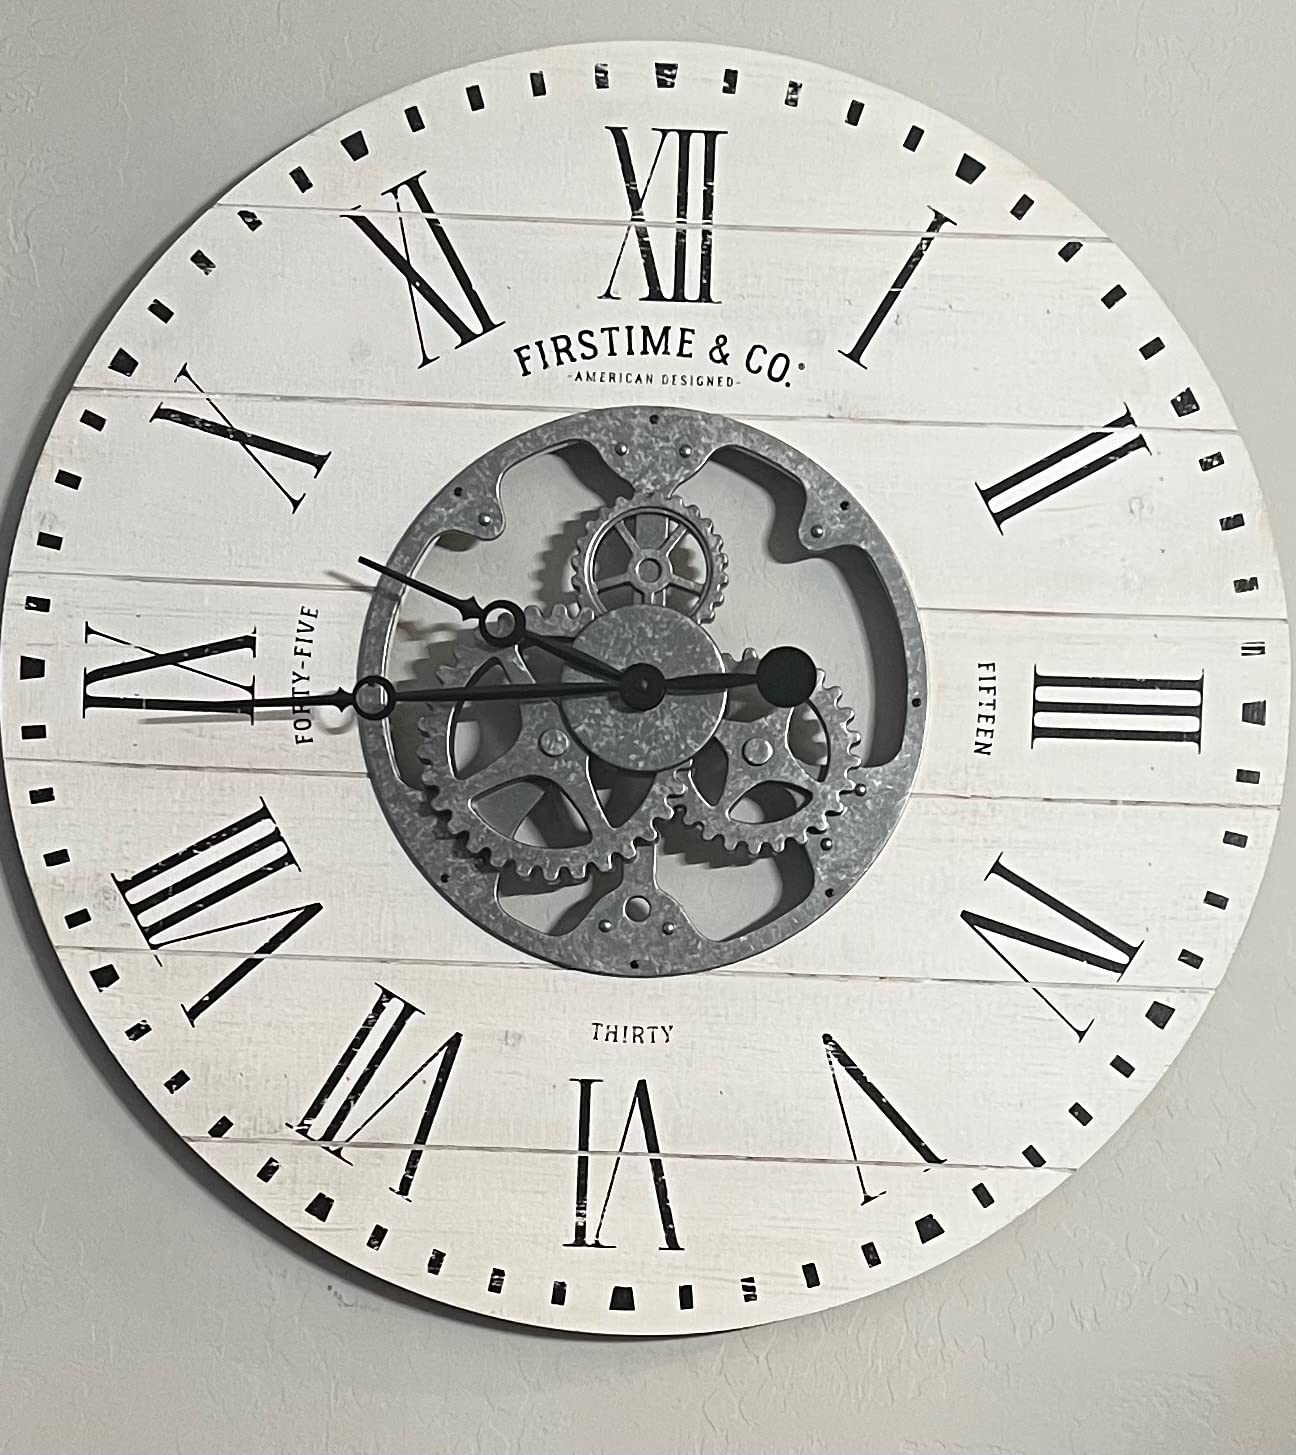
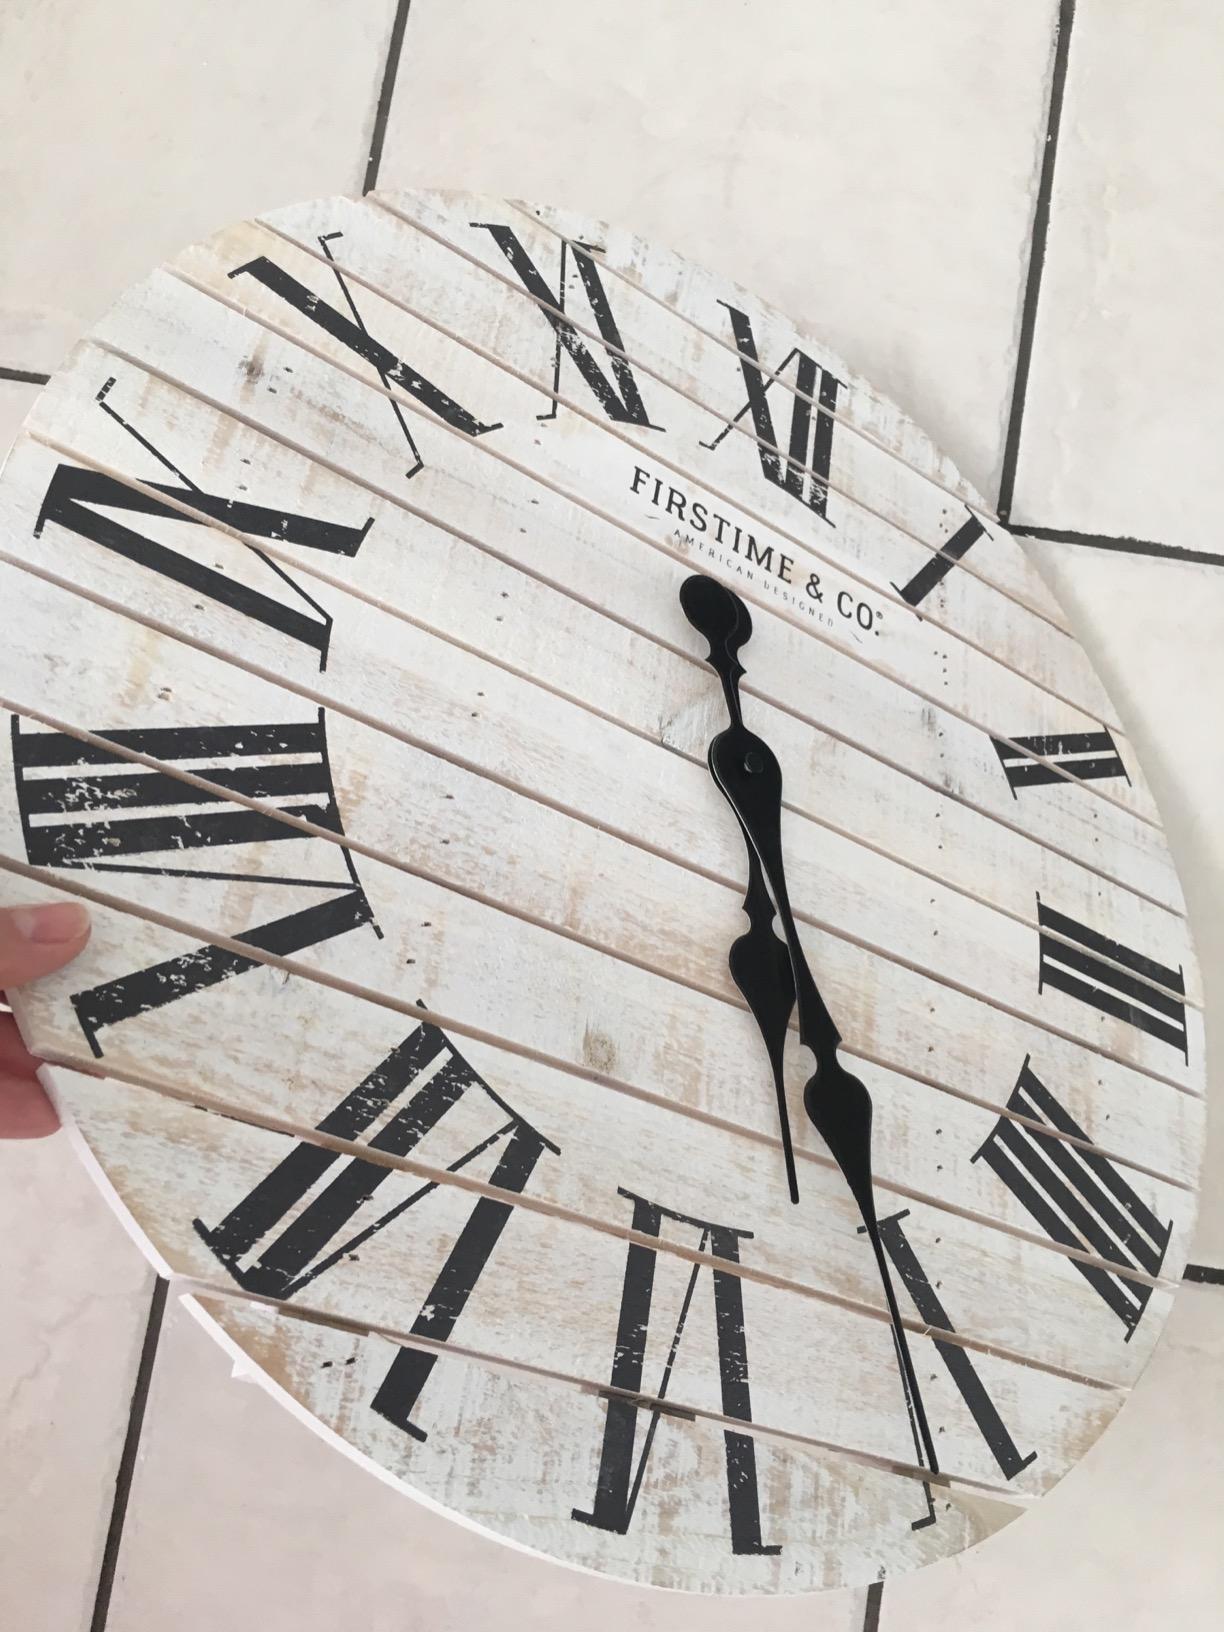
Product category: clock
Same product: no